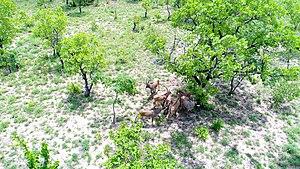
Troupeau Hippotragues (Hippotragus equinus) au repos.
Isoberlinia tomentosa est une espèce de plantes de la famille des Fabaceae et du genre Isoberlinia, présente en Afrique tropicale.